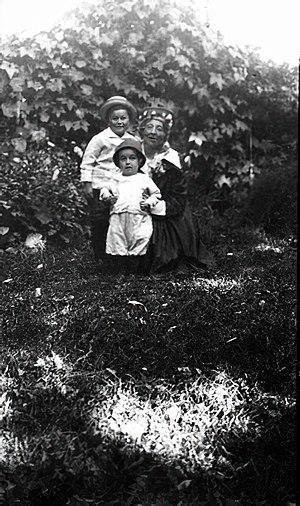
Lucy Montgomery et ses fils
Lucy Maud Montgomery est une romancière, poète et essayiste canadienne principalement connue pour sa série de romans débutée en 1908 par Anne... la maison aux pignons verts. Le livre rencontre un succès immédiat. Anne Shirley, jeune orpheline, apporte la célébrité à Montgomery de son vivant et lui attire un lectorat international.